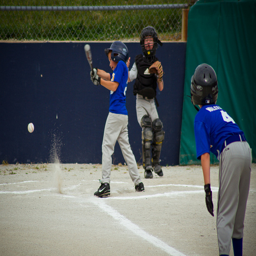
A young baseball batter misses the pitched ball.
A little boy in batting stance at home plate with catcher looking on.
A child misses a ball with the bat.
Kid swings and hits the ball during the game
some baseball players and the batter is swinging a bat